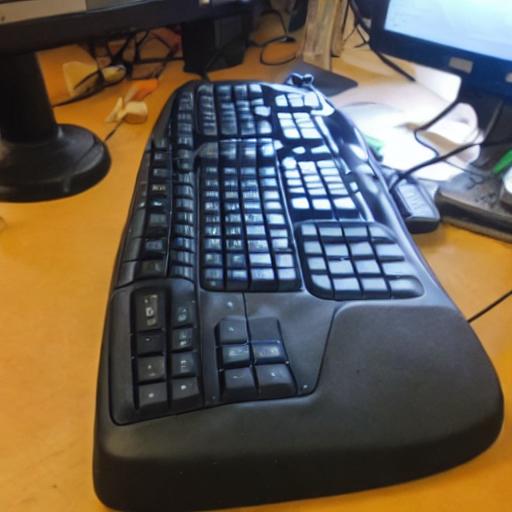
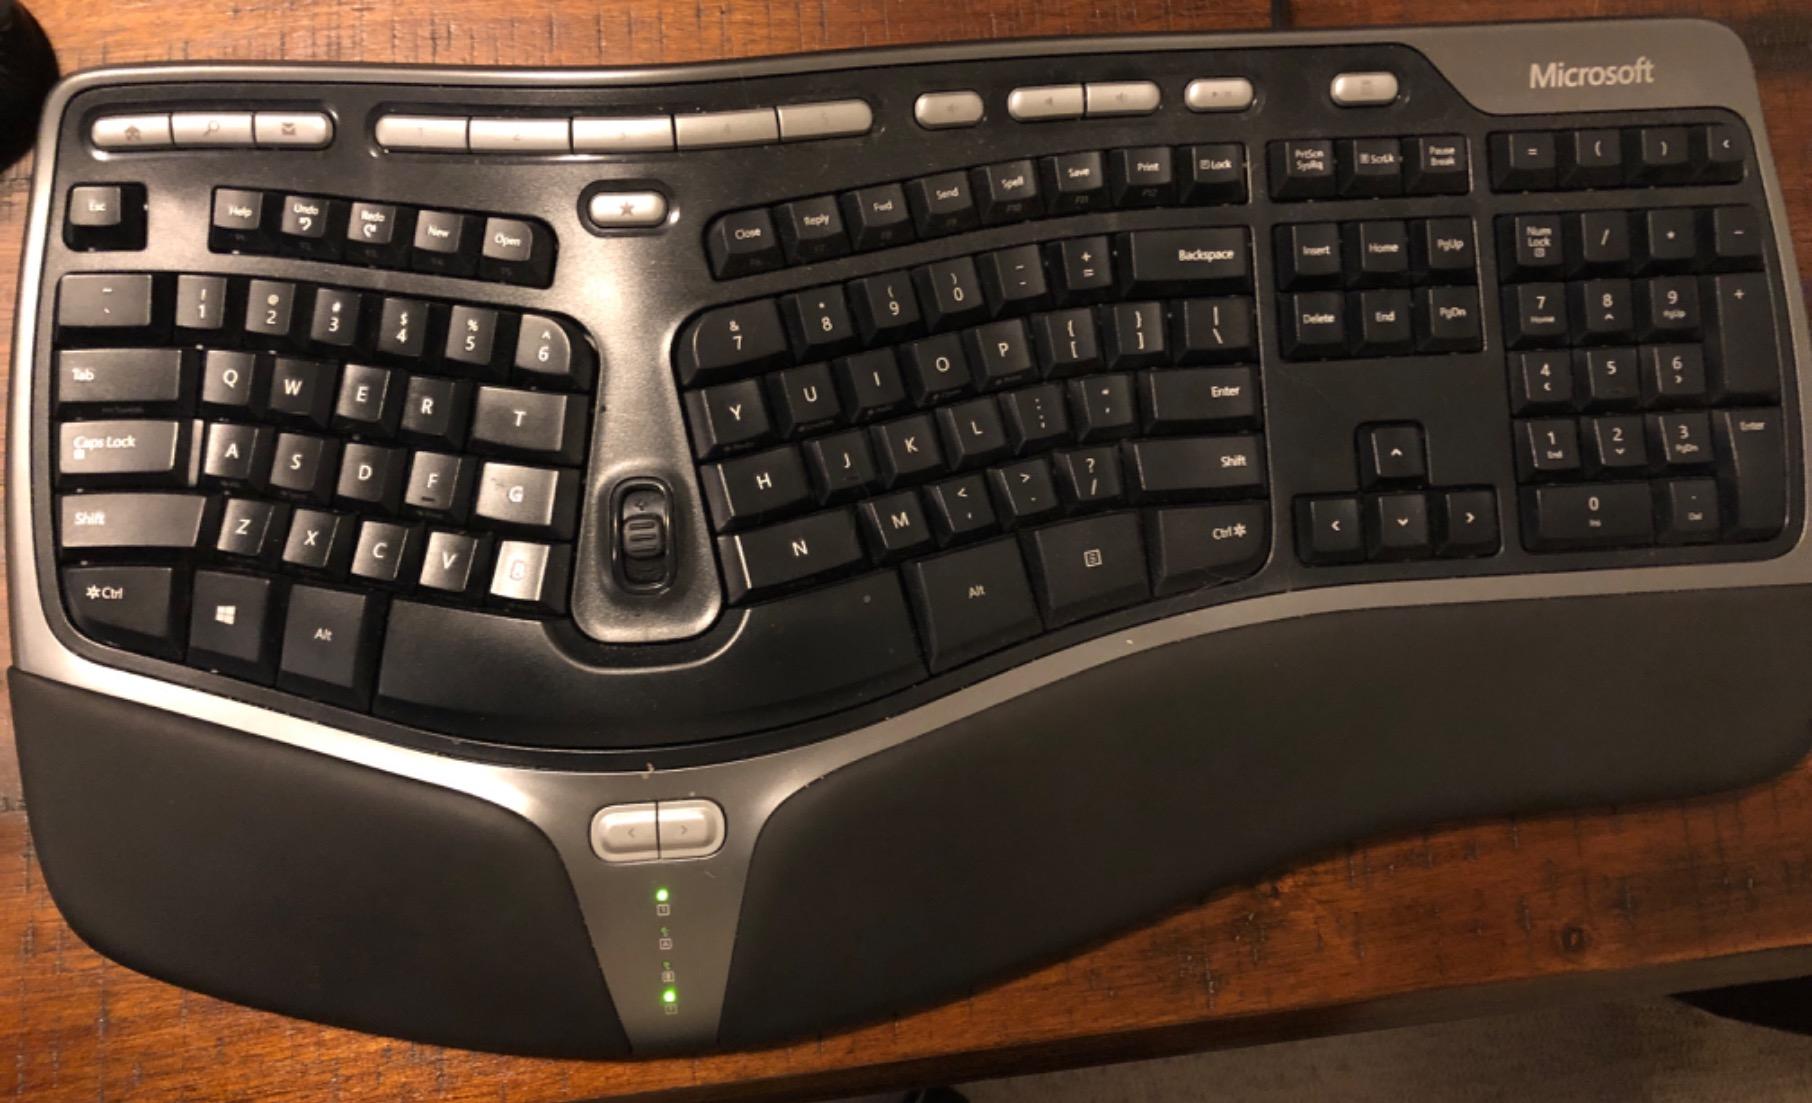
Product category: keyboard
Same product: no